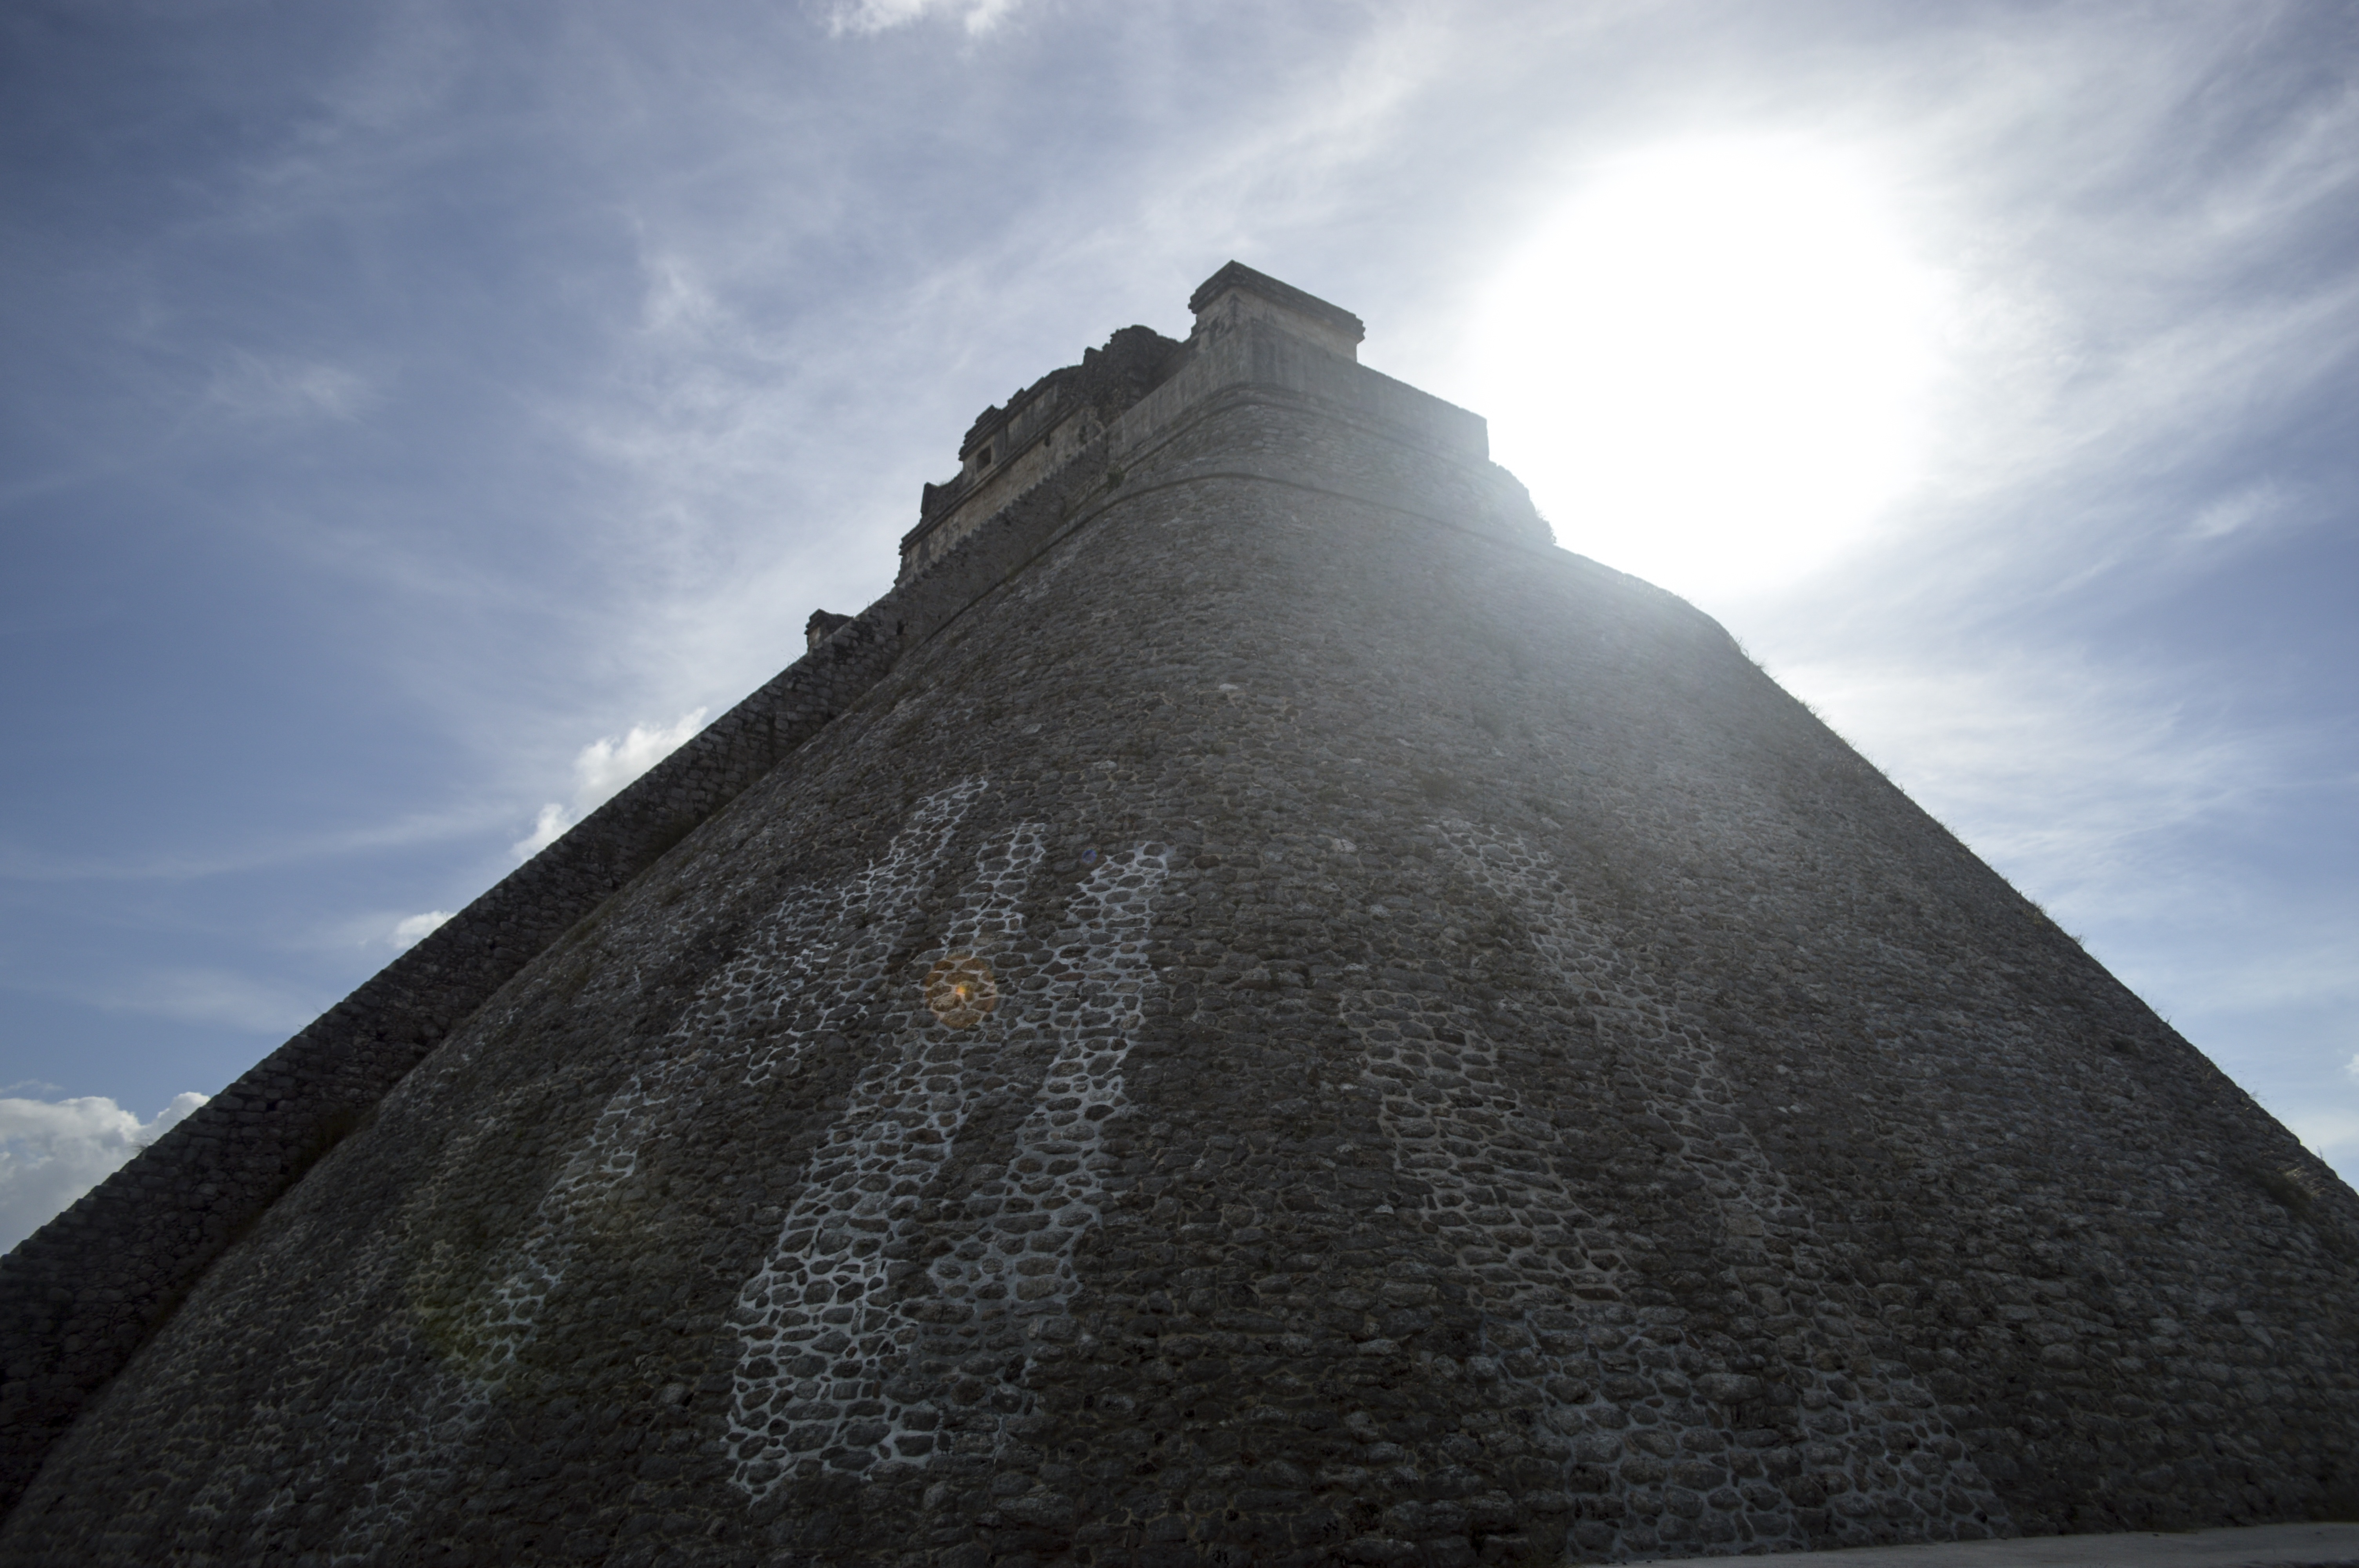
rock, mountain, cloud, sky, sun, sunlight, hill, monument, pyramid, paradise, landmark, blue, material, summit, aztec, sunny, mexico, badlands, plateau, cancun, maya, yucatan, monolith, mound, landform, mountainous landforms, spoil tip, quintana roo, uxmal